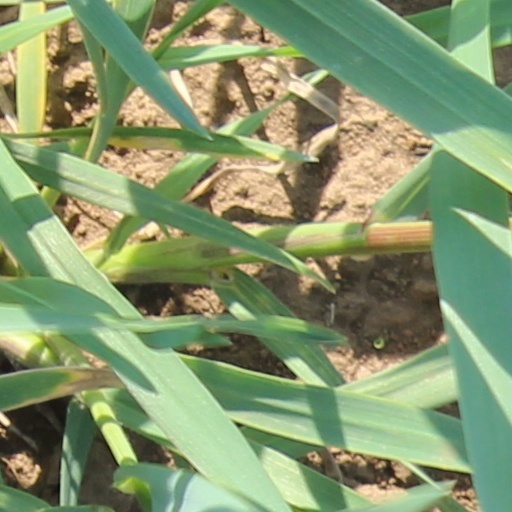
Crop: wheat